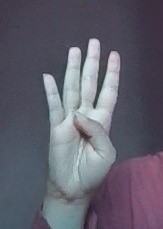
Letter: kaaf